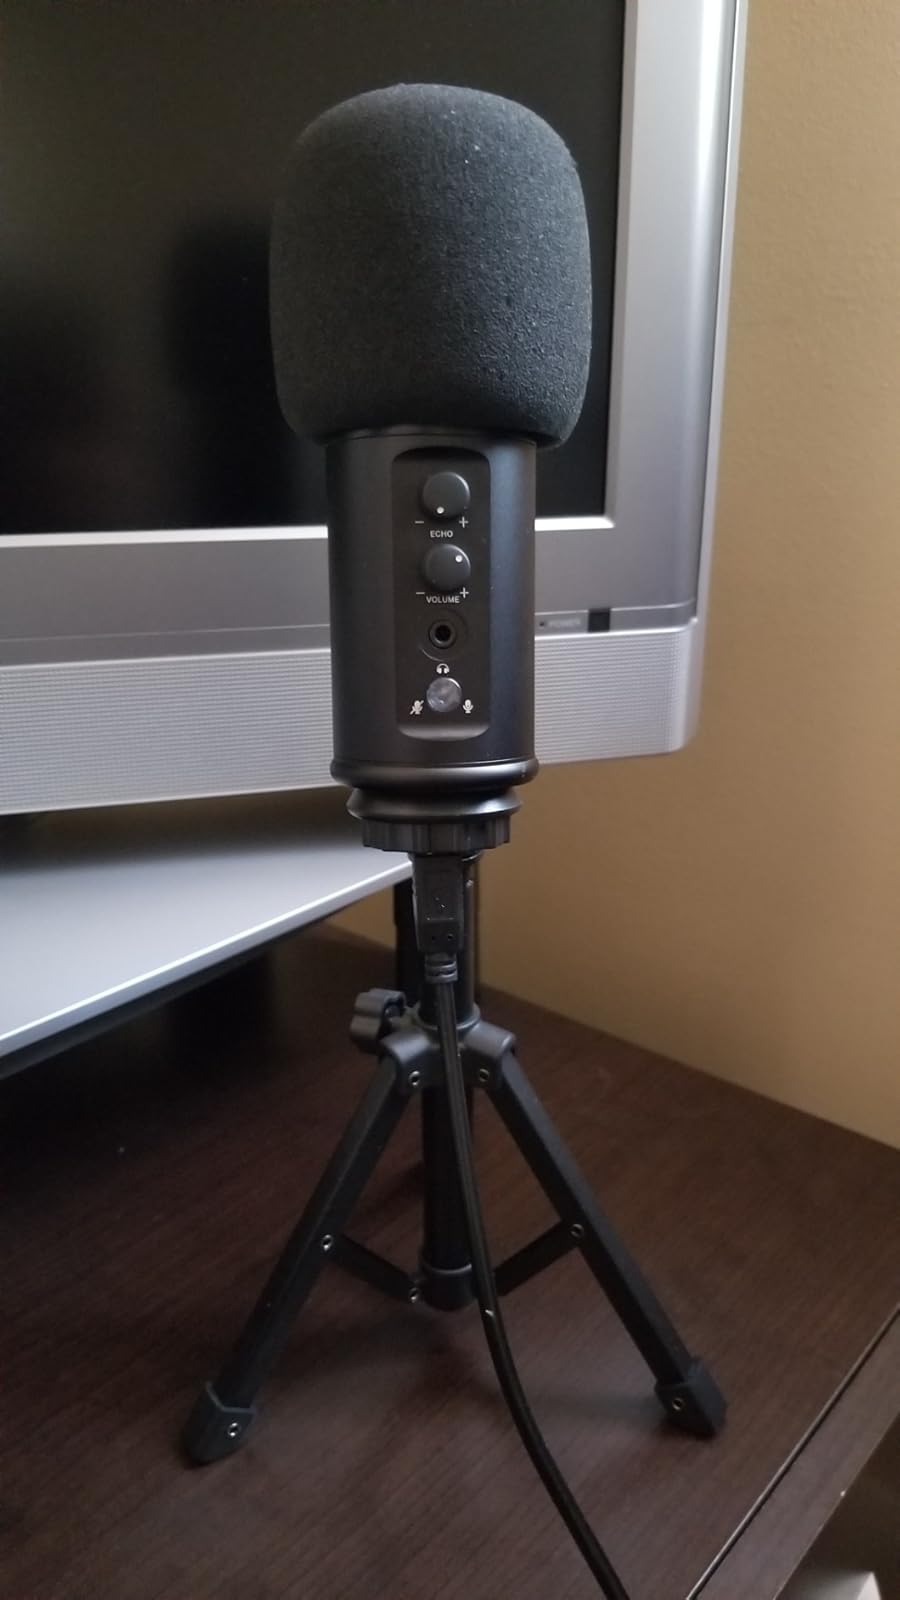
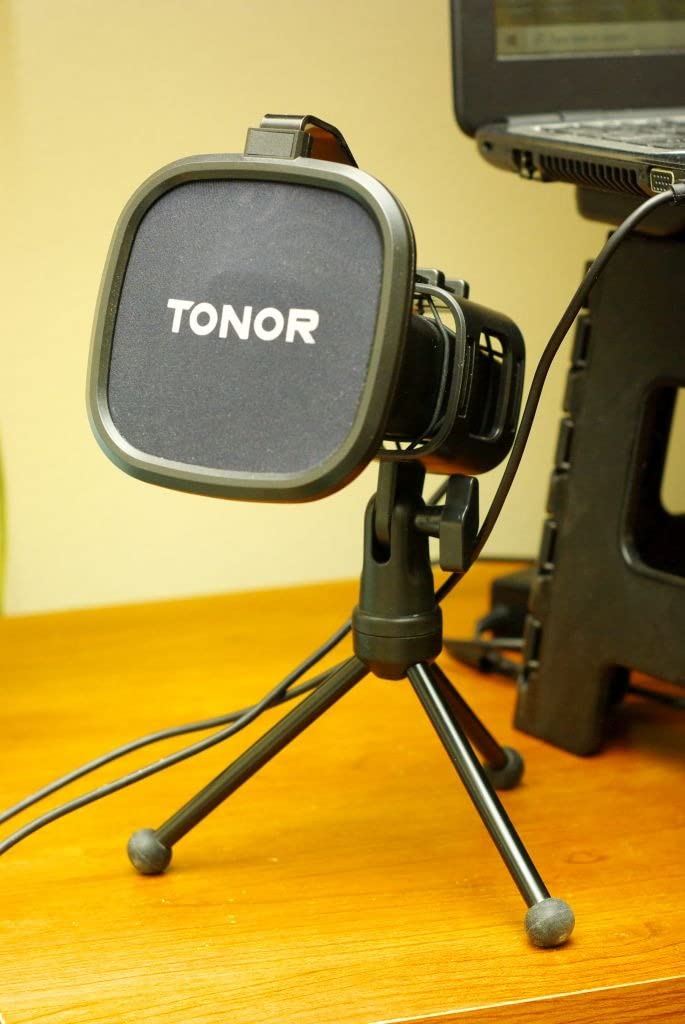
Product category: microphone
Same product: no